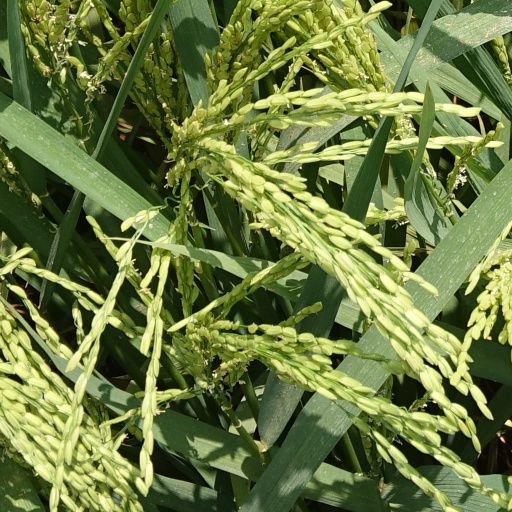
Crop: rice